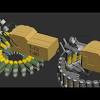
Label: Tank